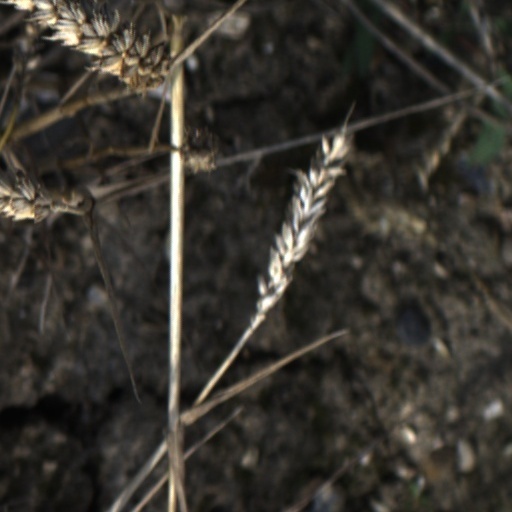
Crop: wheat